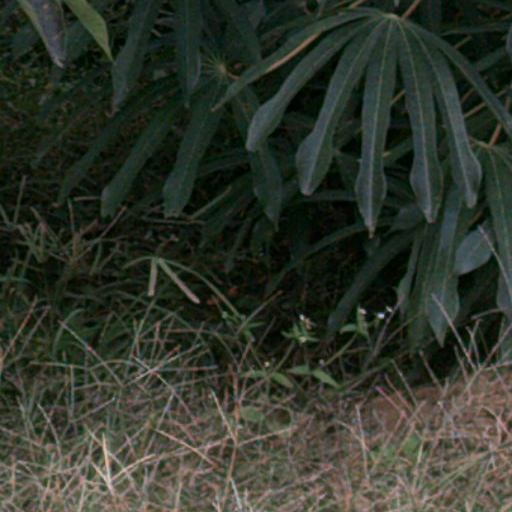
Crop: cassava